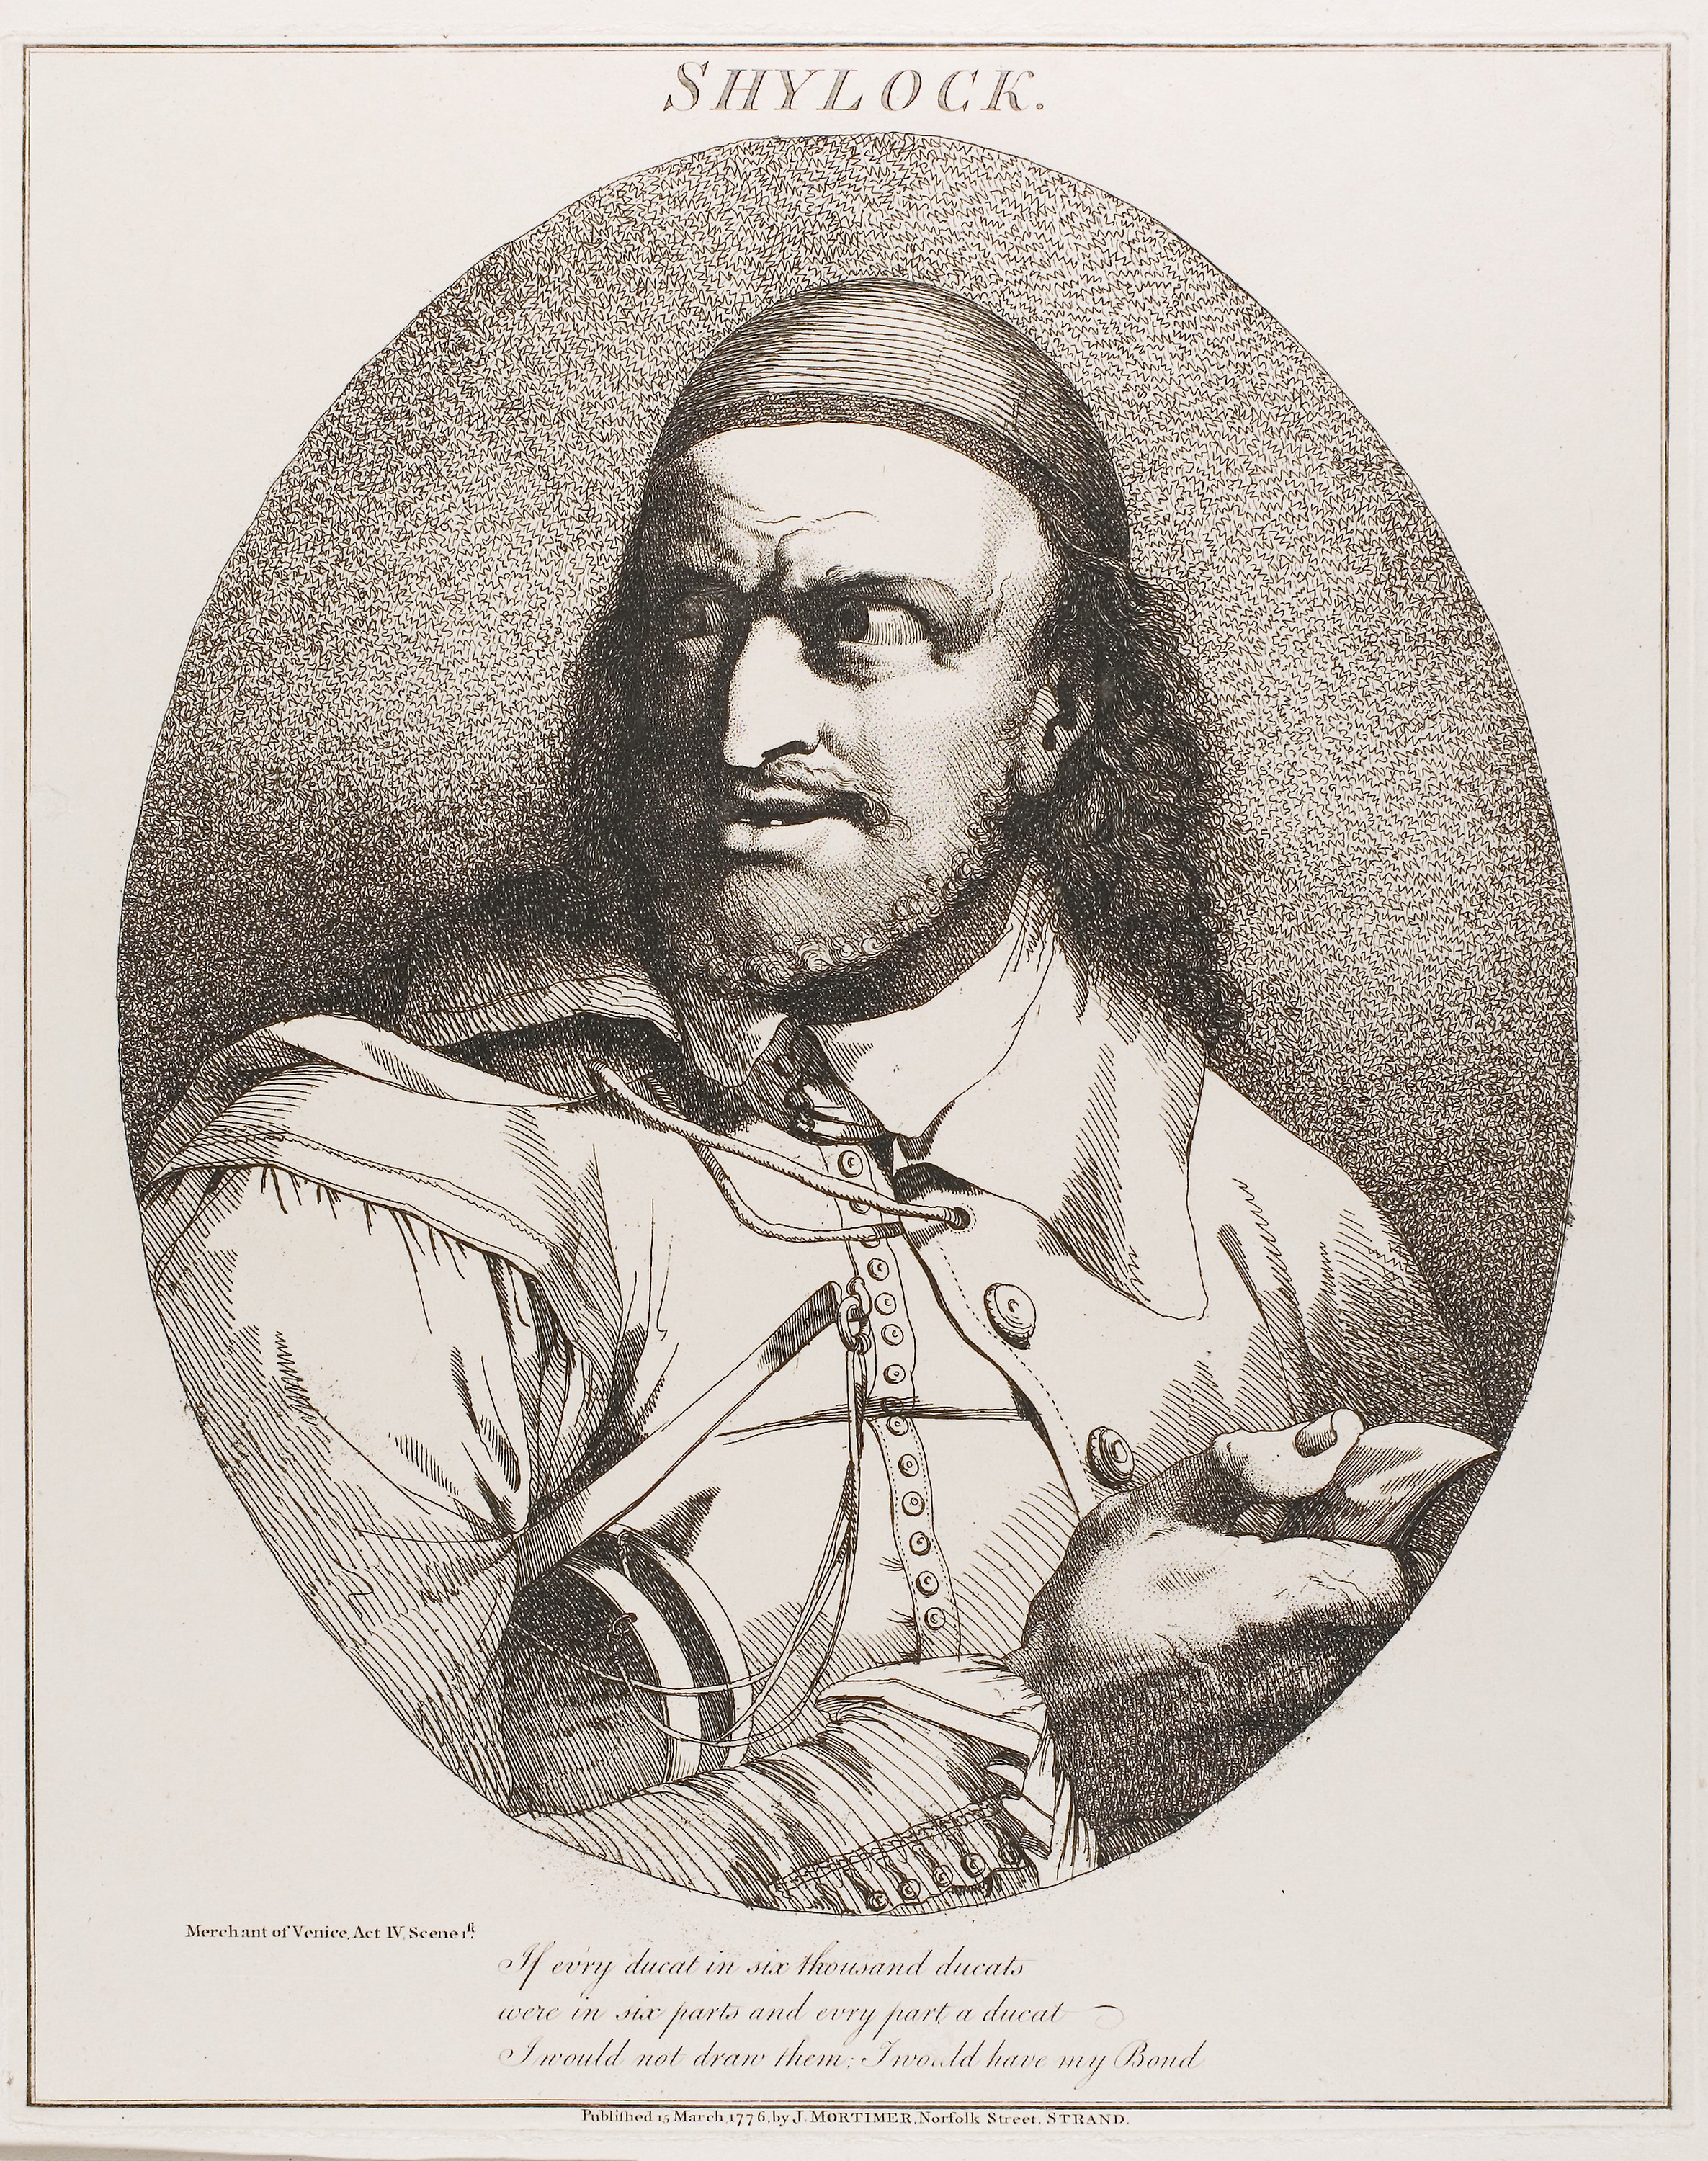
black and white, portrait, facial hair, art, illustration, history, human behavior, self portrait, drawing, artwork, monochrome